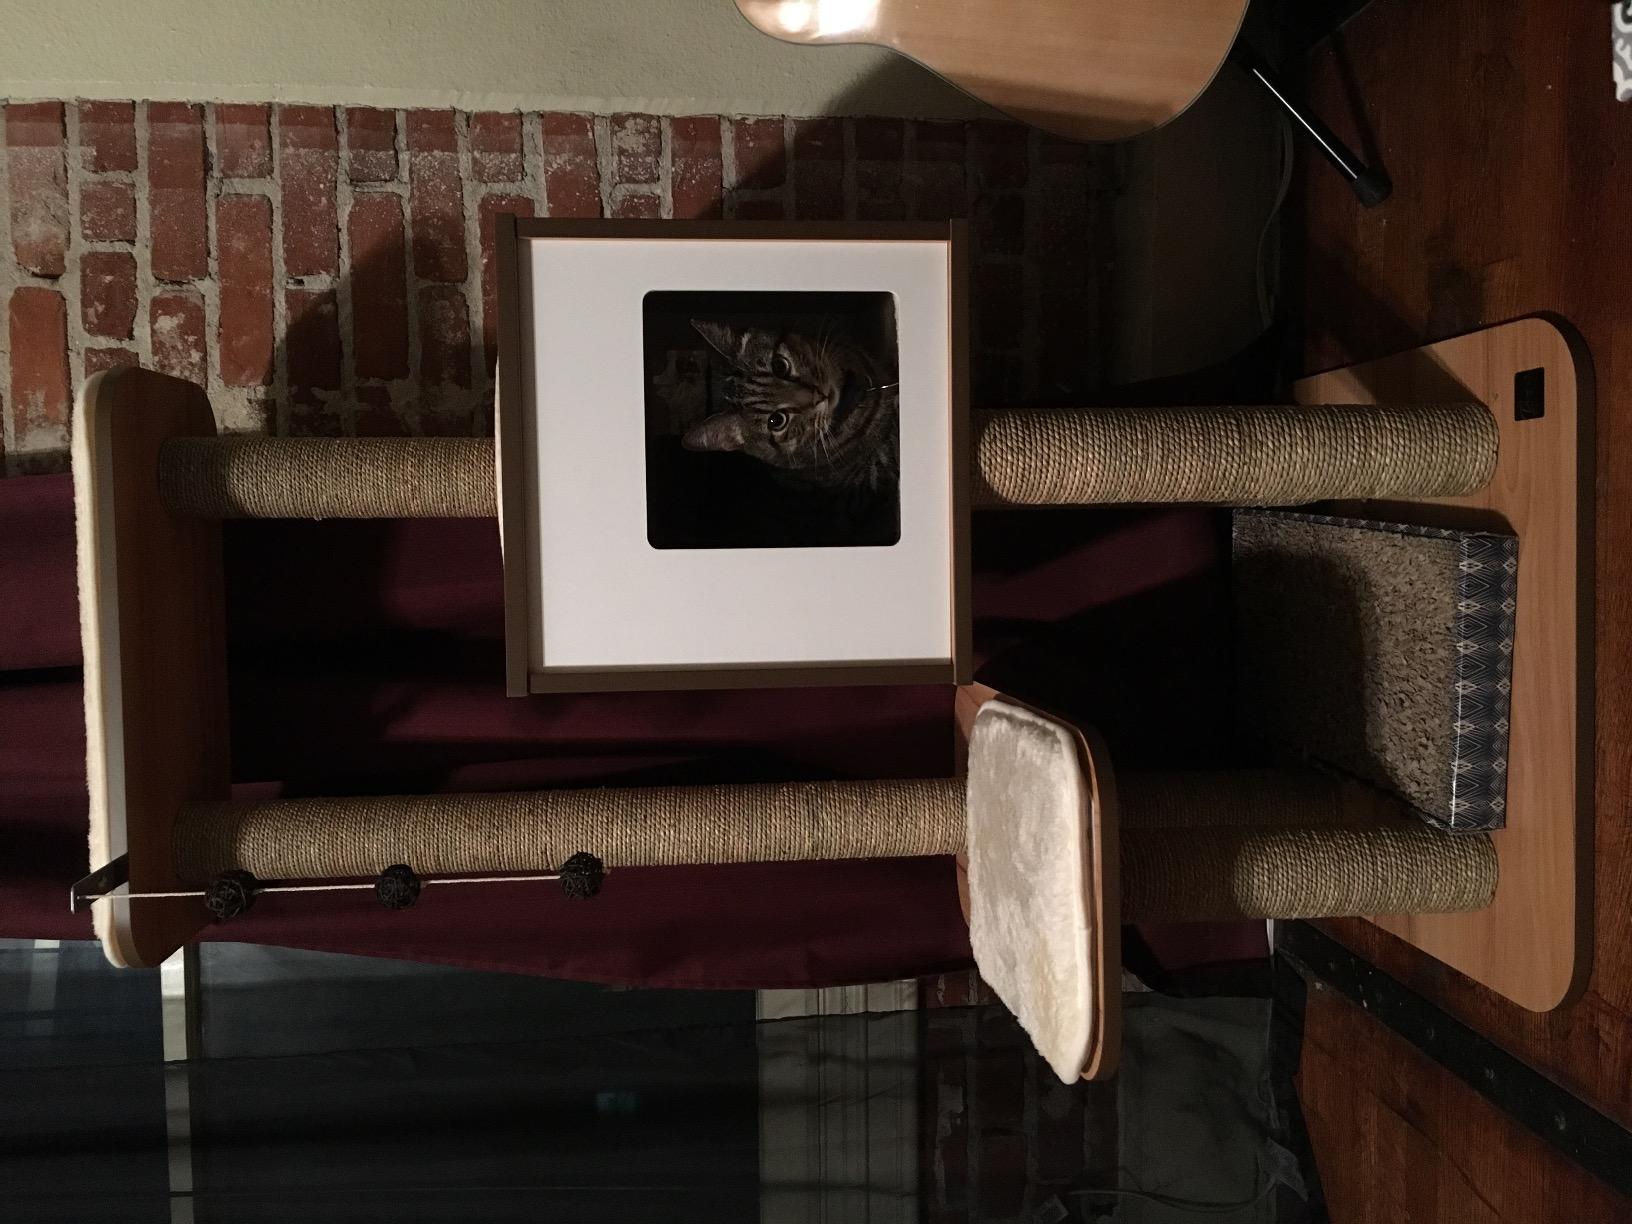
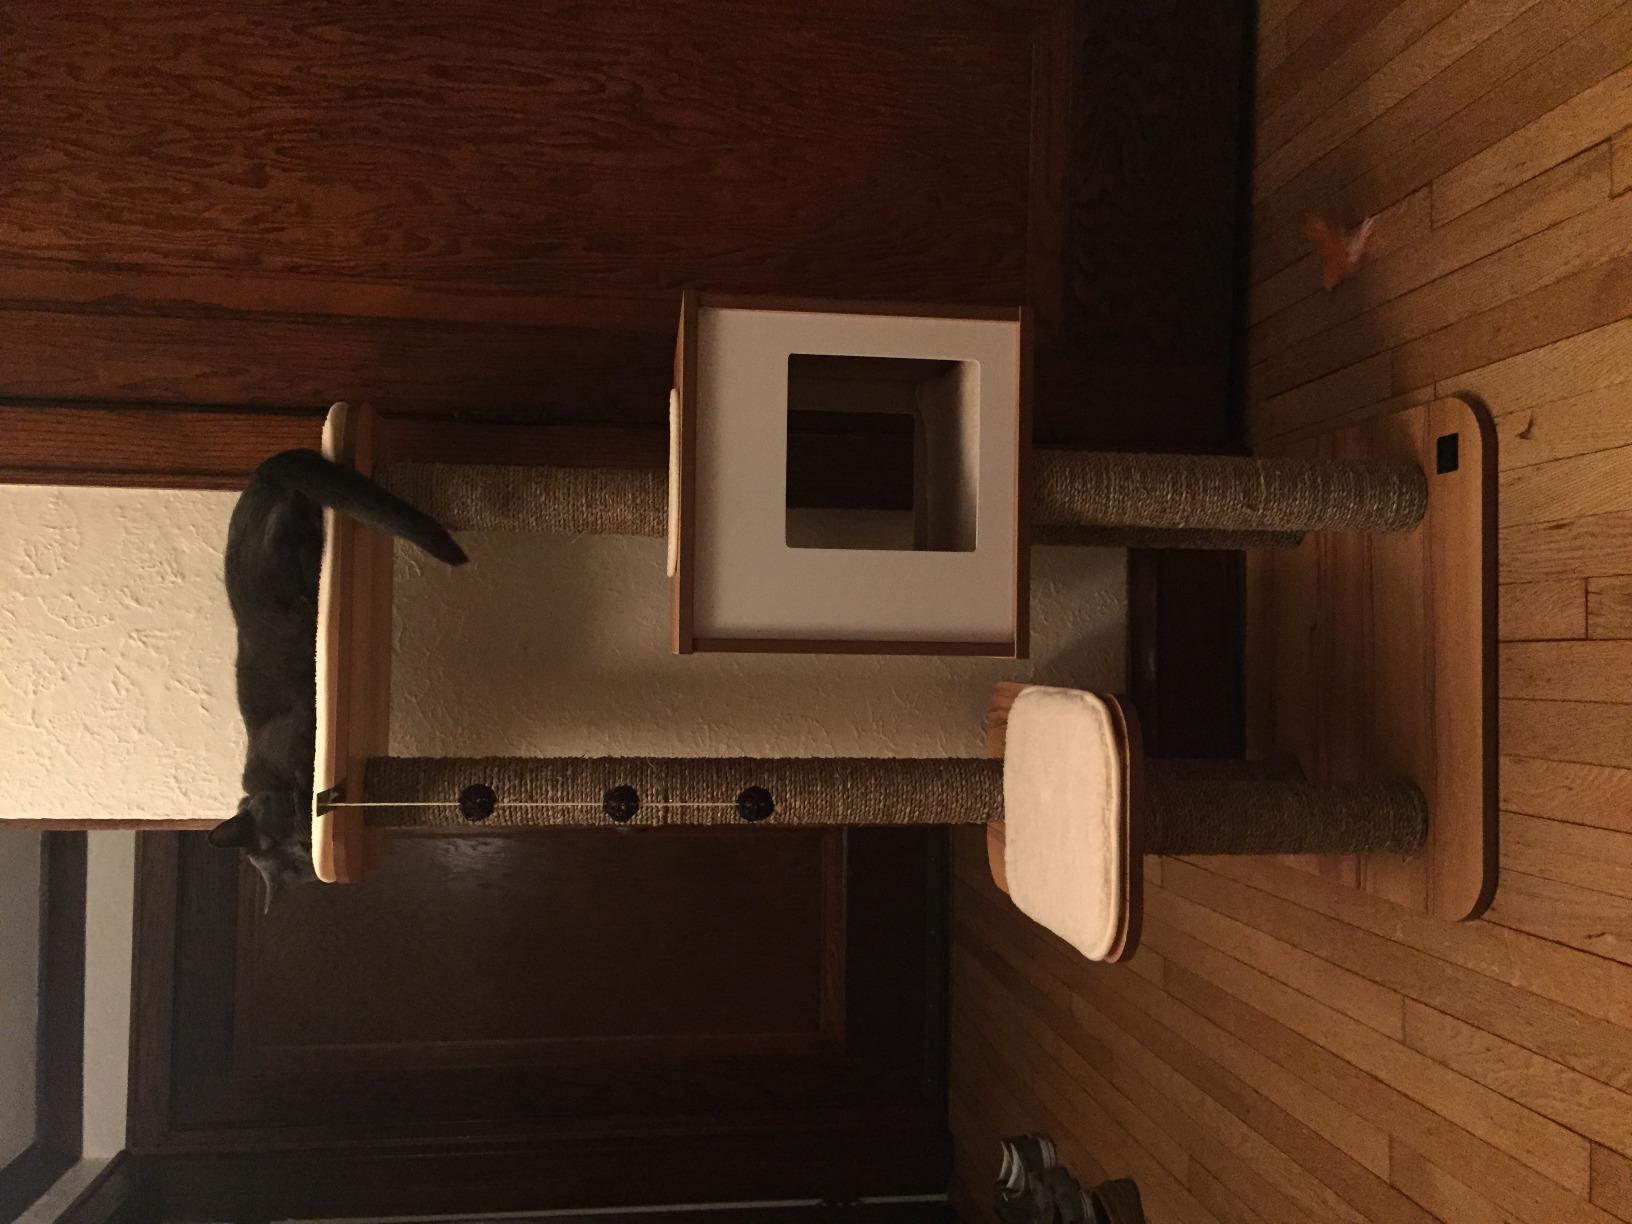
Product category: items_cat tree
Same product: yes